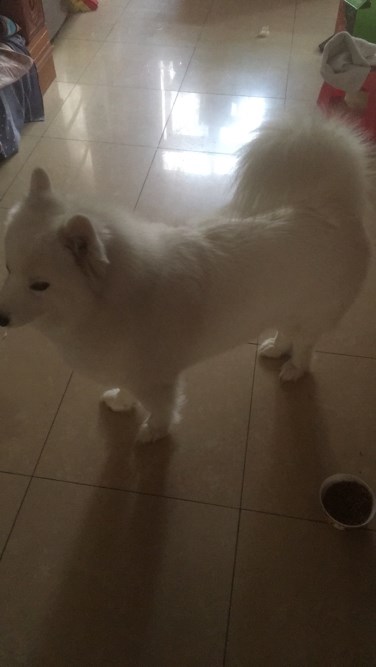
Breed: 2192-n000088-Samoyed